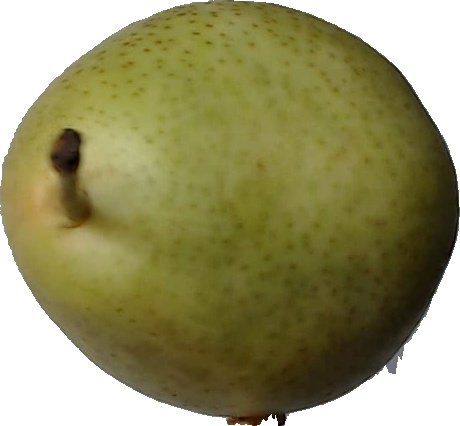
Label: pear_1